Michael Holt (snooker player)

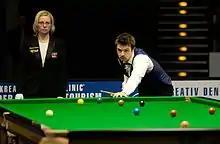
Holt at the 2015 German Masters

Holt began the 2014–15 season by advancing to the final of the Yixing Open, but he was beaten 4–2 by Ding Junhui. He eliminated Rory McLeod and Sam Baird at the Wuxi Classic, before losing 5–1 to Neil Robertson in the last 16. A second last 16 ranking event appearance followed at the Shanghai Masters after Holt overcame Ricky Walden 5–2, but he was ousted by reigning world champion Mark Selby 5–2. Holt made a 138 break during his 6–1 victory over Zak Surety in the opening round of the UK Championship, before losing 6–3 to Dechawat Poomjaeng. He lost his first six ranking matches in 2015, but qualified for the PTC Grand Final by finishing sixth on the Asian Order of Merit. There, Holt defeated Jimmy Robertson 4–2 and held on against Stephen Maguire to win 4–3 having been 3–0 up. In his only quarter-final in a ranking event this season, Holt was knocked out 4–1 by Joe Perry.